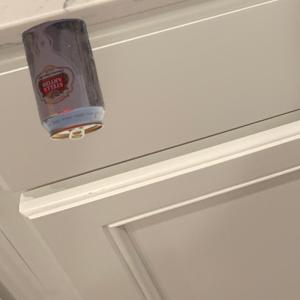
Label: cans